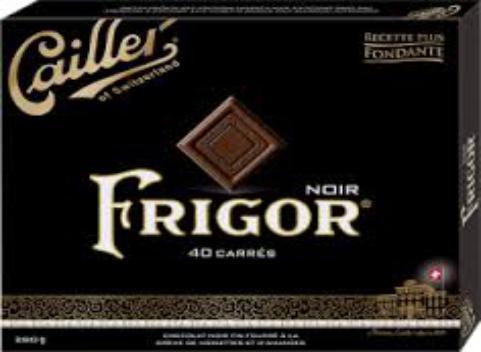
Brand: Cailler
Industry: Food